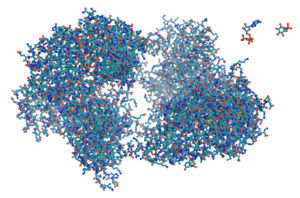
Les protéines ont été définies comme étant des macromolécules biologiques présentes dans toutes les cellules vivantes, mais des travaux récents montrent qu'il existe aussi des centaines voire des milliers de micro ou nano-protéine. Elles sont formées d'une ou de plusieurs chaînes polypeptidiques. Chacune de ces chaînes est constituée de l'enchaînement de résidus d'acides aminés liés entre eux par des liaisons peptidiques.